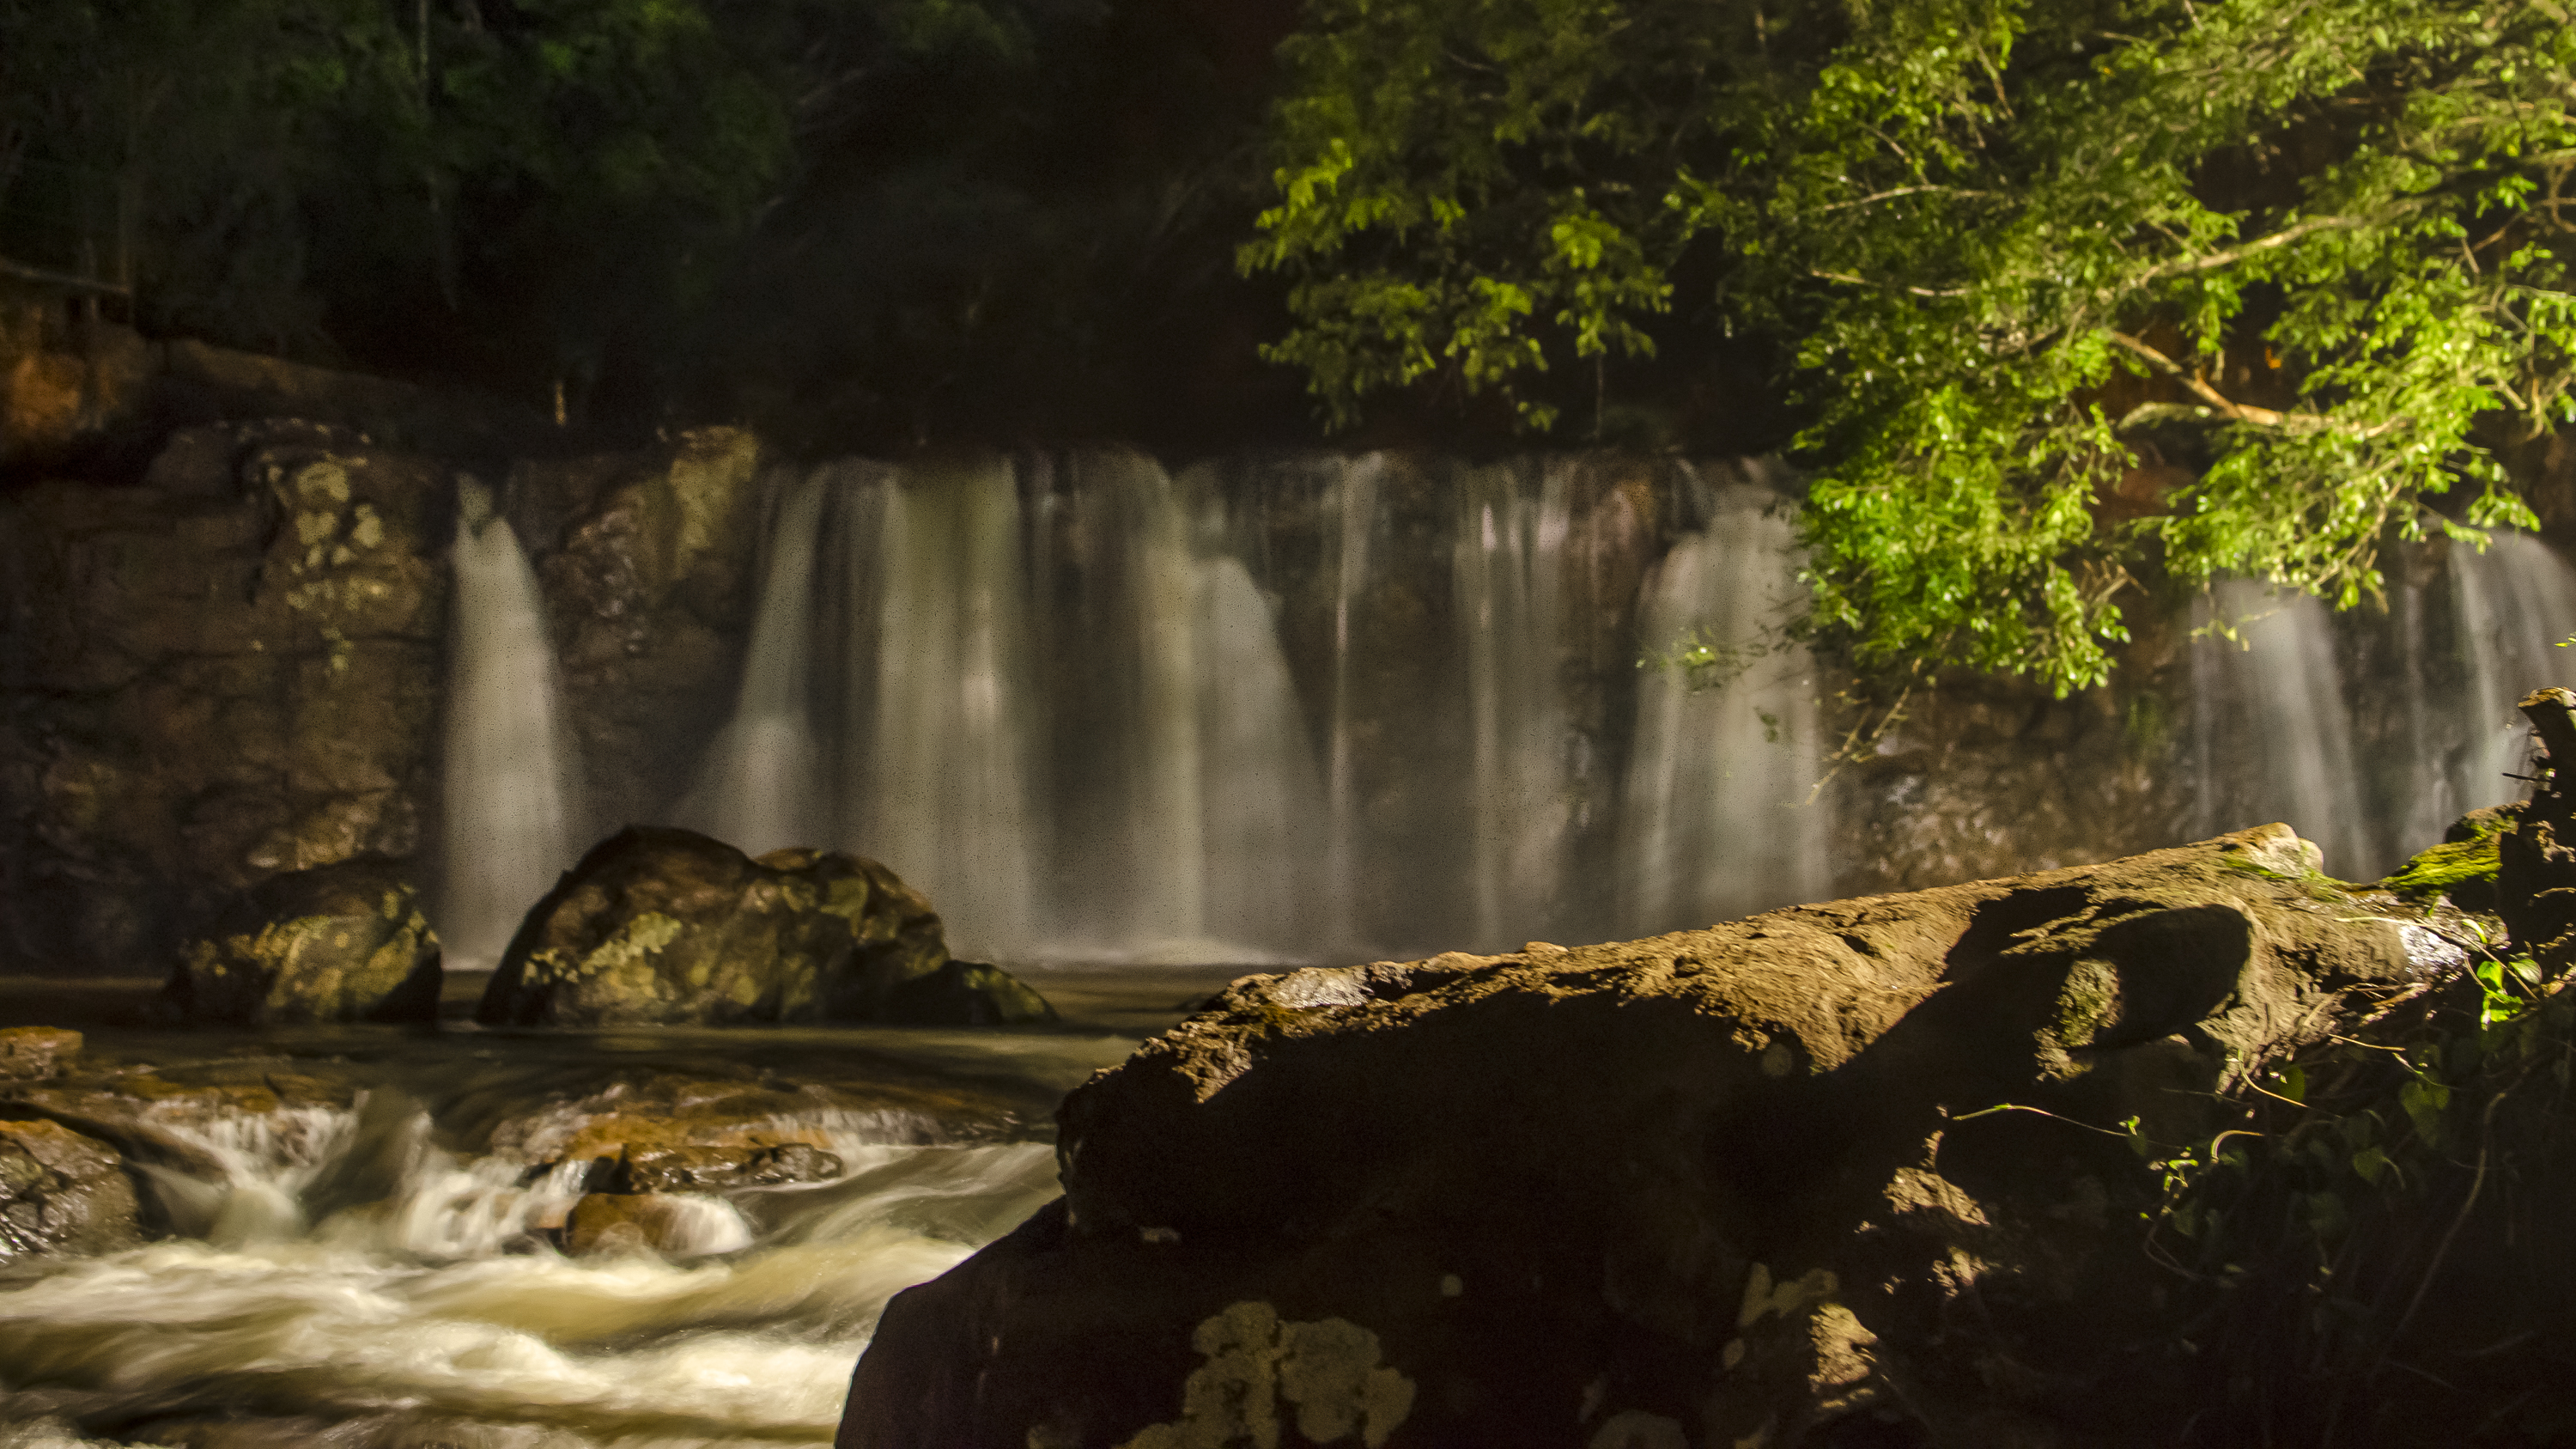
landscape, water, nature, forest, rock, waterfall, wilderness, river, stream, jungle, autumn, body of water, 2014, rainforest, agua, naturaleza, argentina, cascada, misiones, selvamisionera, cultura, capiovi, festivaldelrio, rioslibres, salto, seda, habitat, water feature